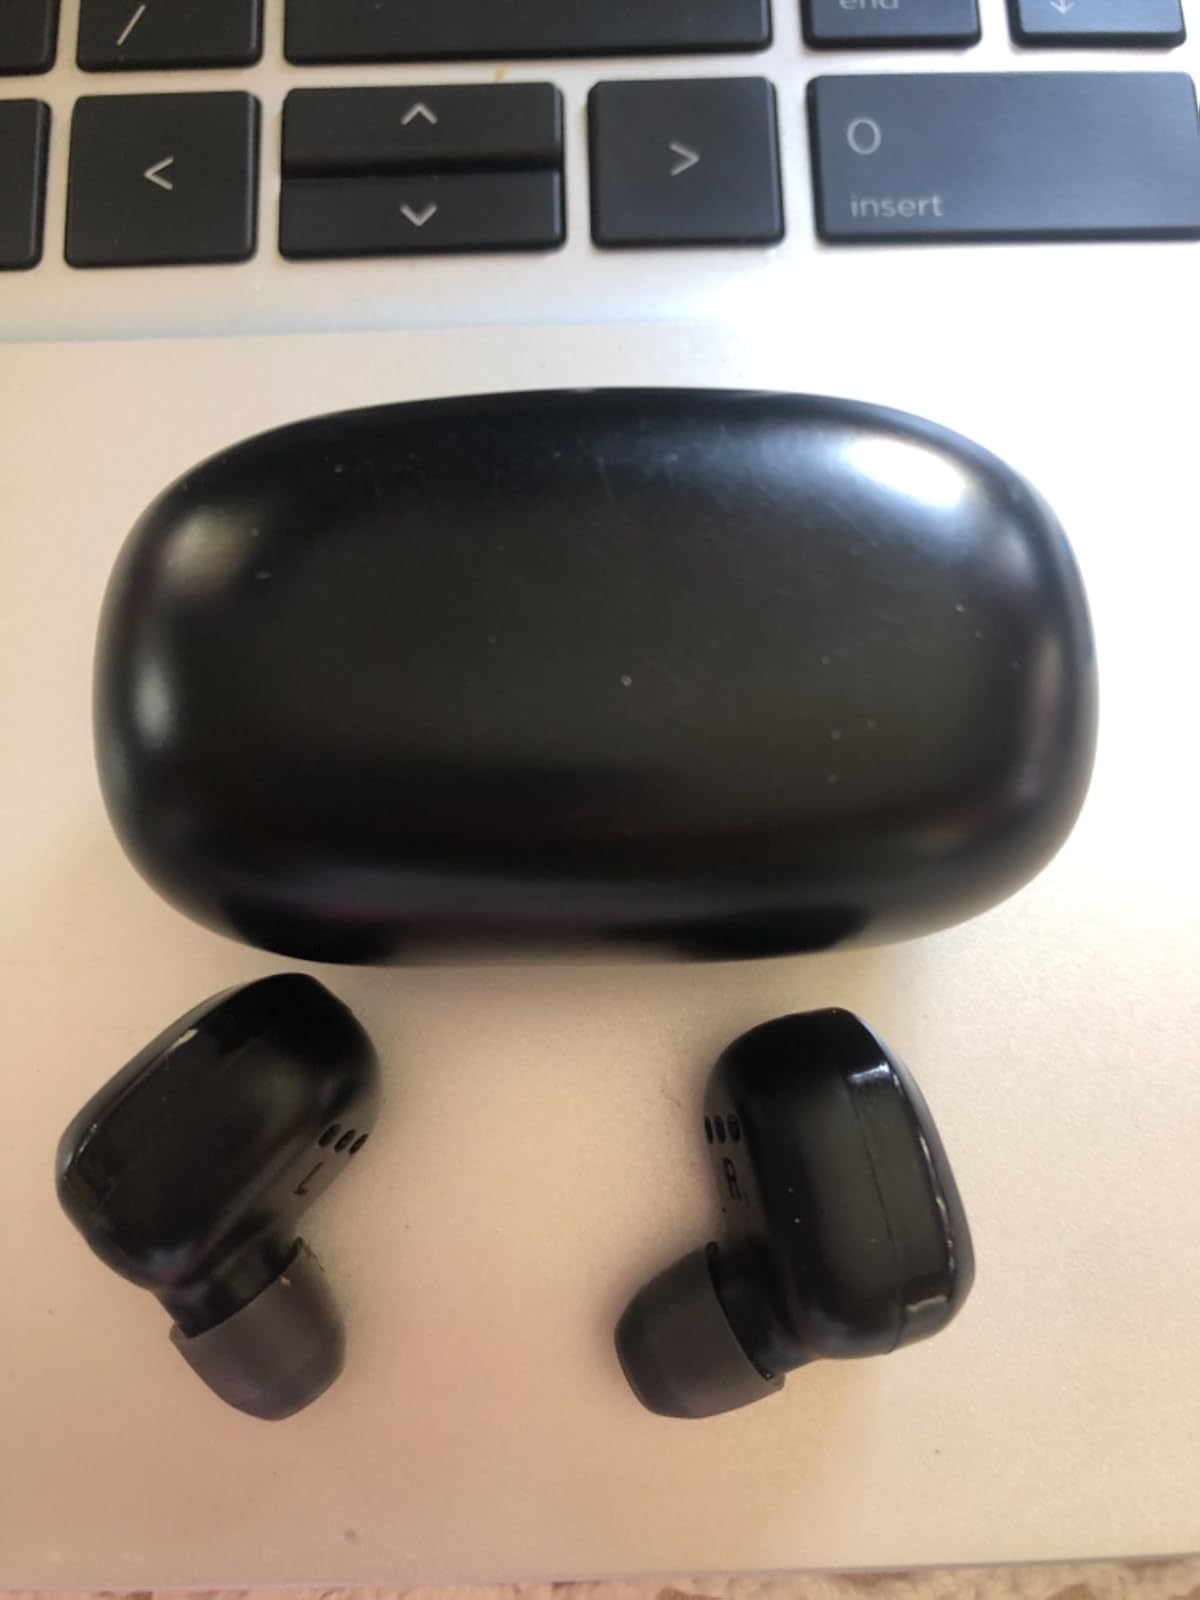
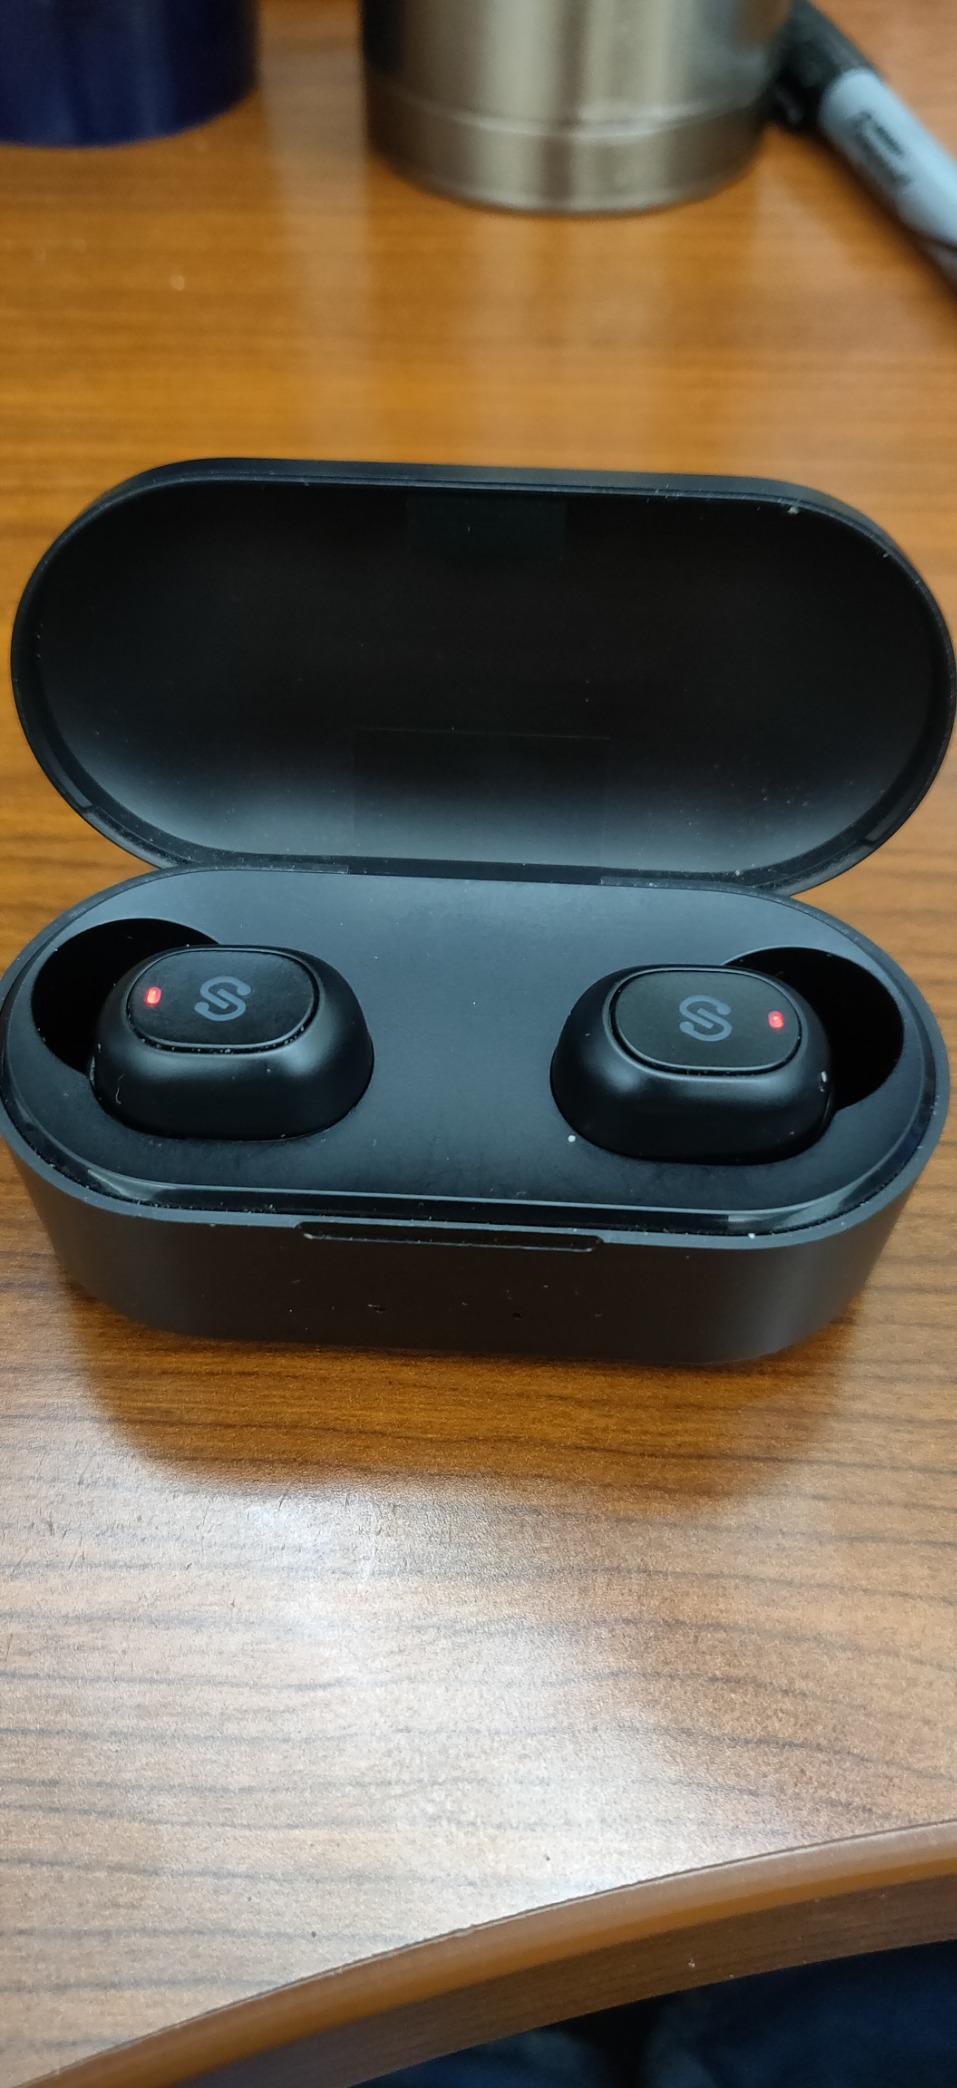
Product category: earbuds
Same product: no